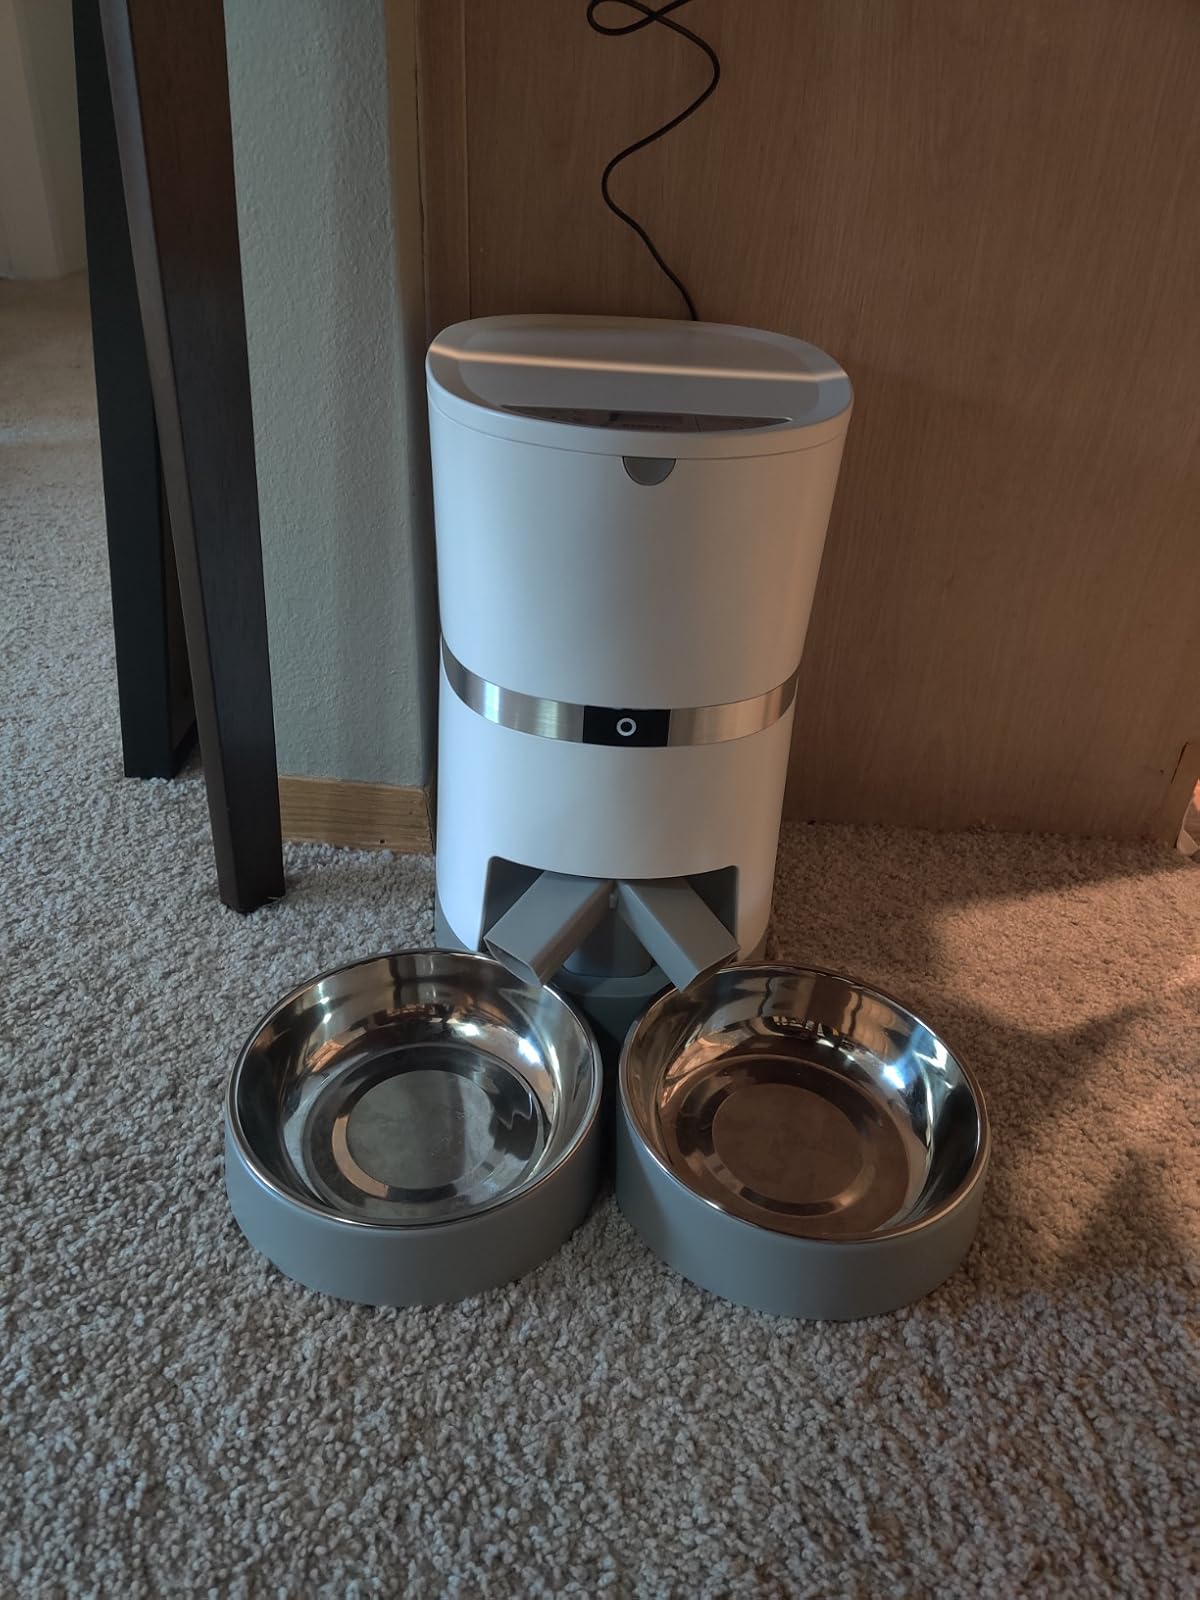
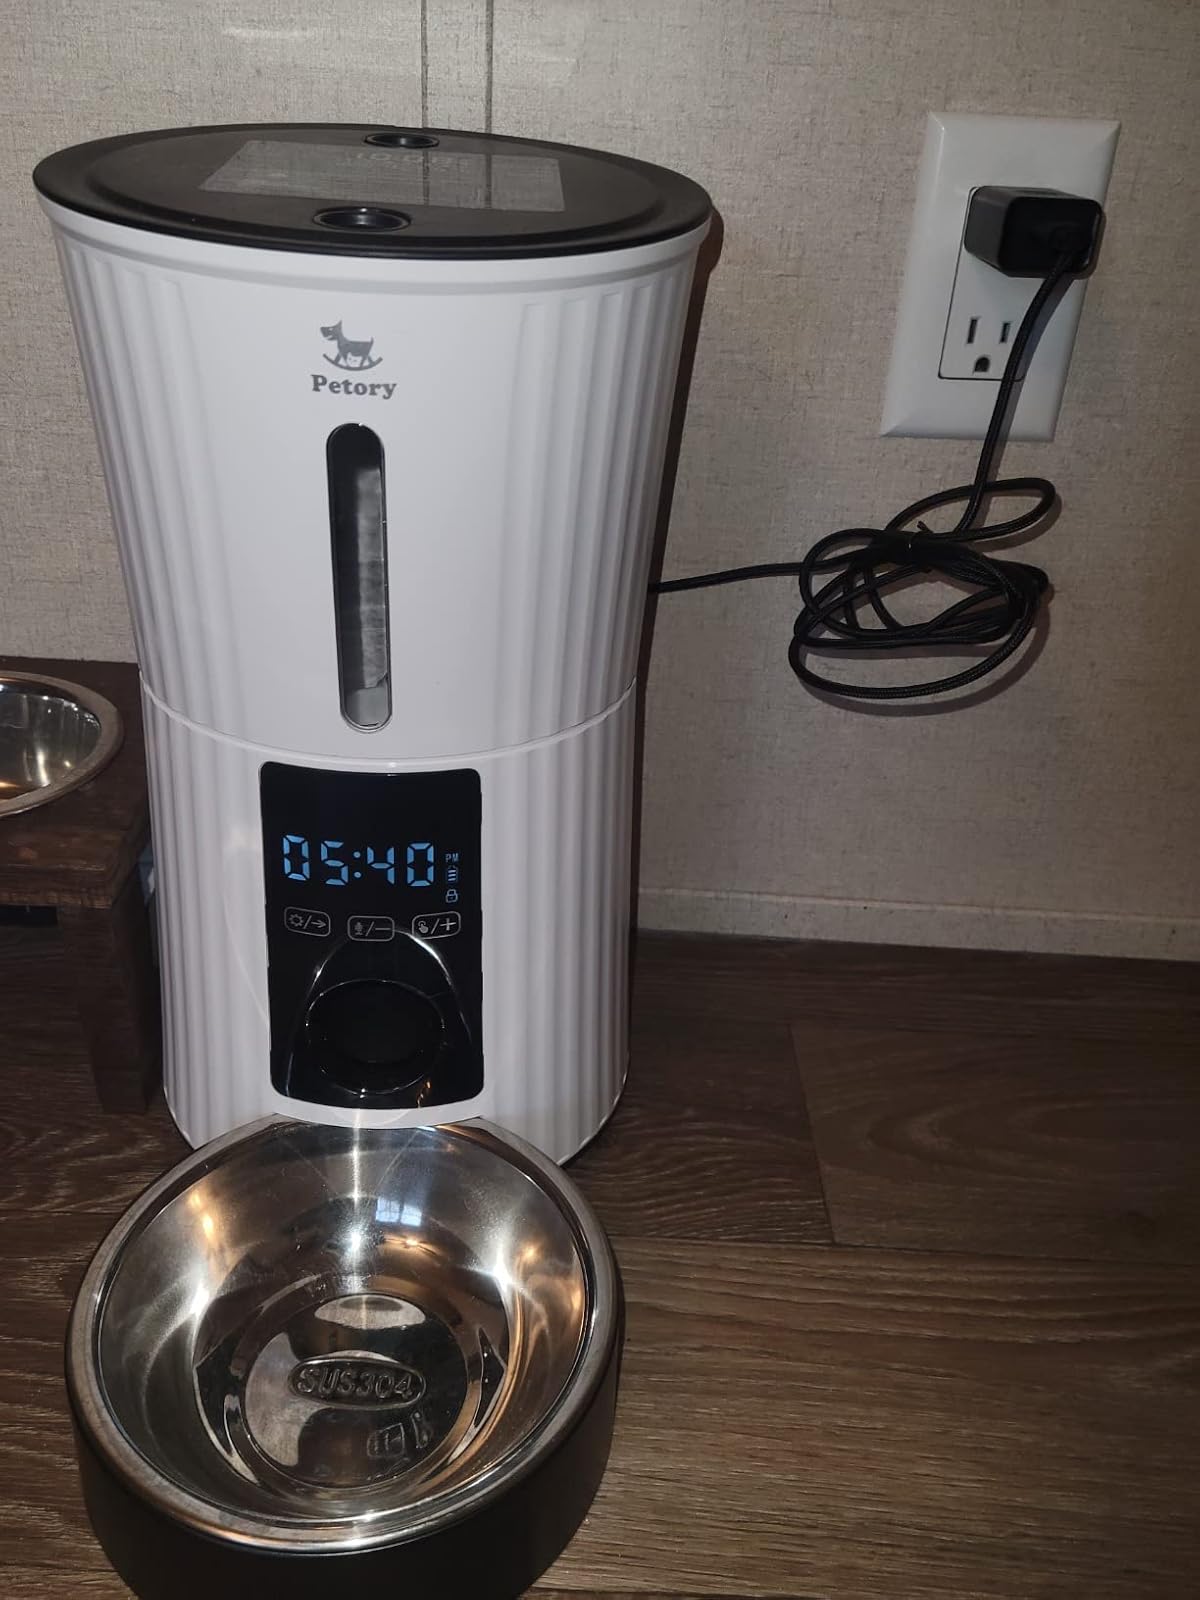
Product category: items_feeder
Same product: no